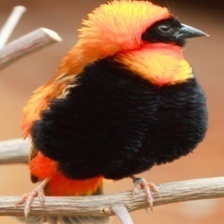
Species: NORTHERN RED BISHOP
Scientific name: EUPLECTES FRANCISCANUS